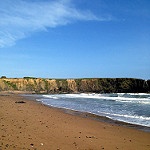
Scene: Outdoor